Alexander Rossi

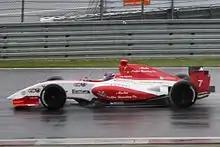
Rossi at the 2011 Nürburgring World series by Renault round

After a season in GP3, Rossi moved on to compete in the Formula Renault 3.5 Series with Fortec Motorsport. He was joined at the team by Brazilian driver and Italian Formula Three Champion César Ramos. He won the opening race of the season in Aragón and the second race at Le Castellet, and eventually placed third in the championship and top rookie driver, finishing behind Carlin drivers Robert Wickens and Jean-Éric Vergne.